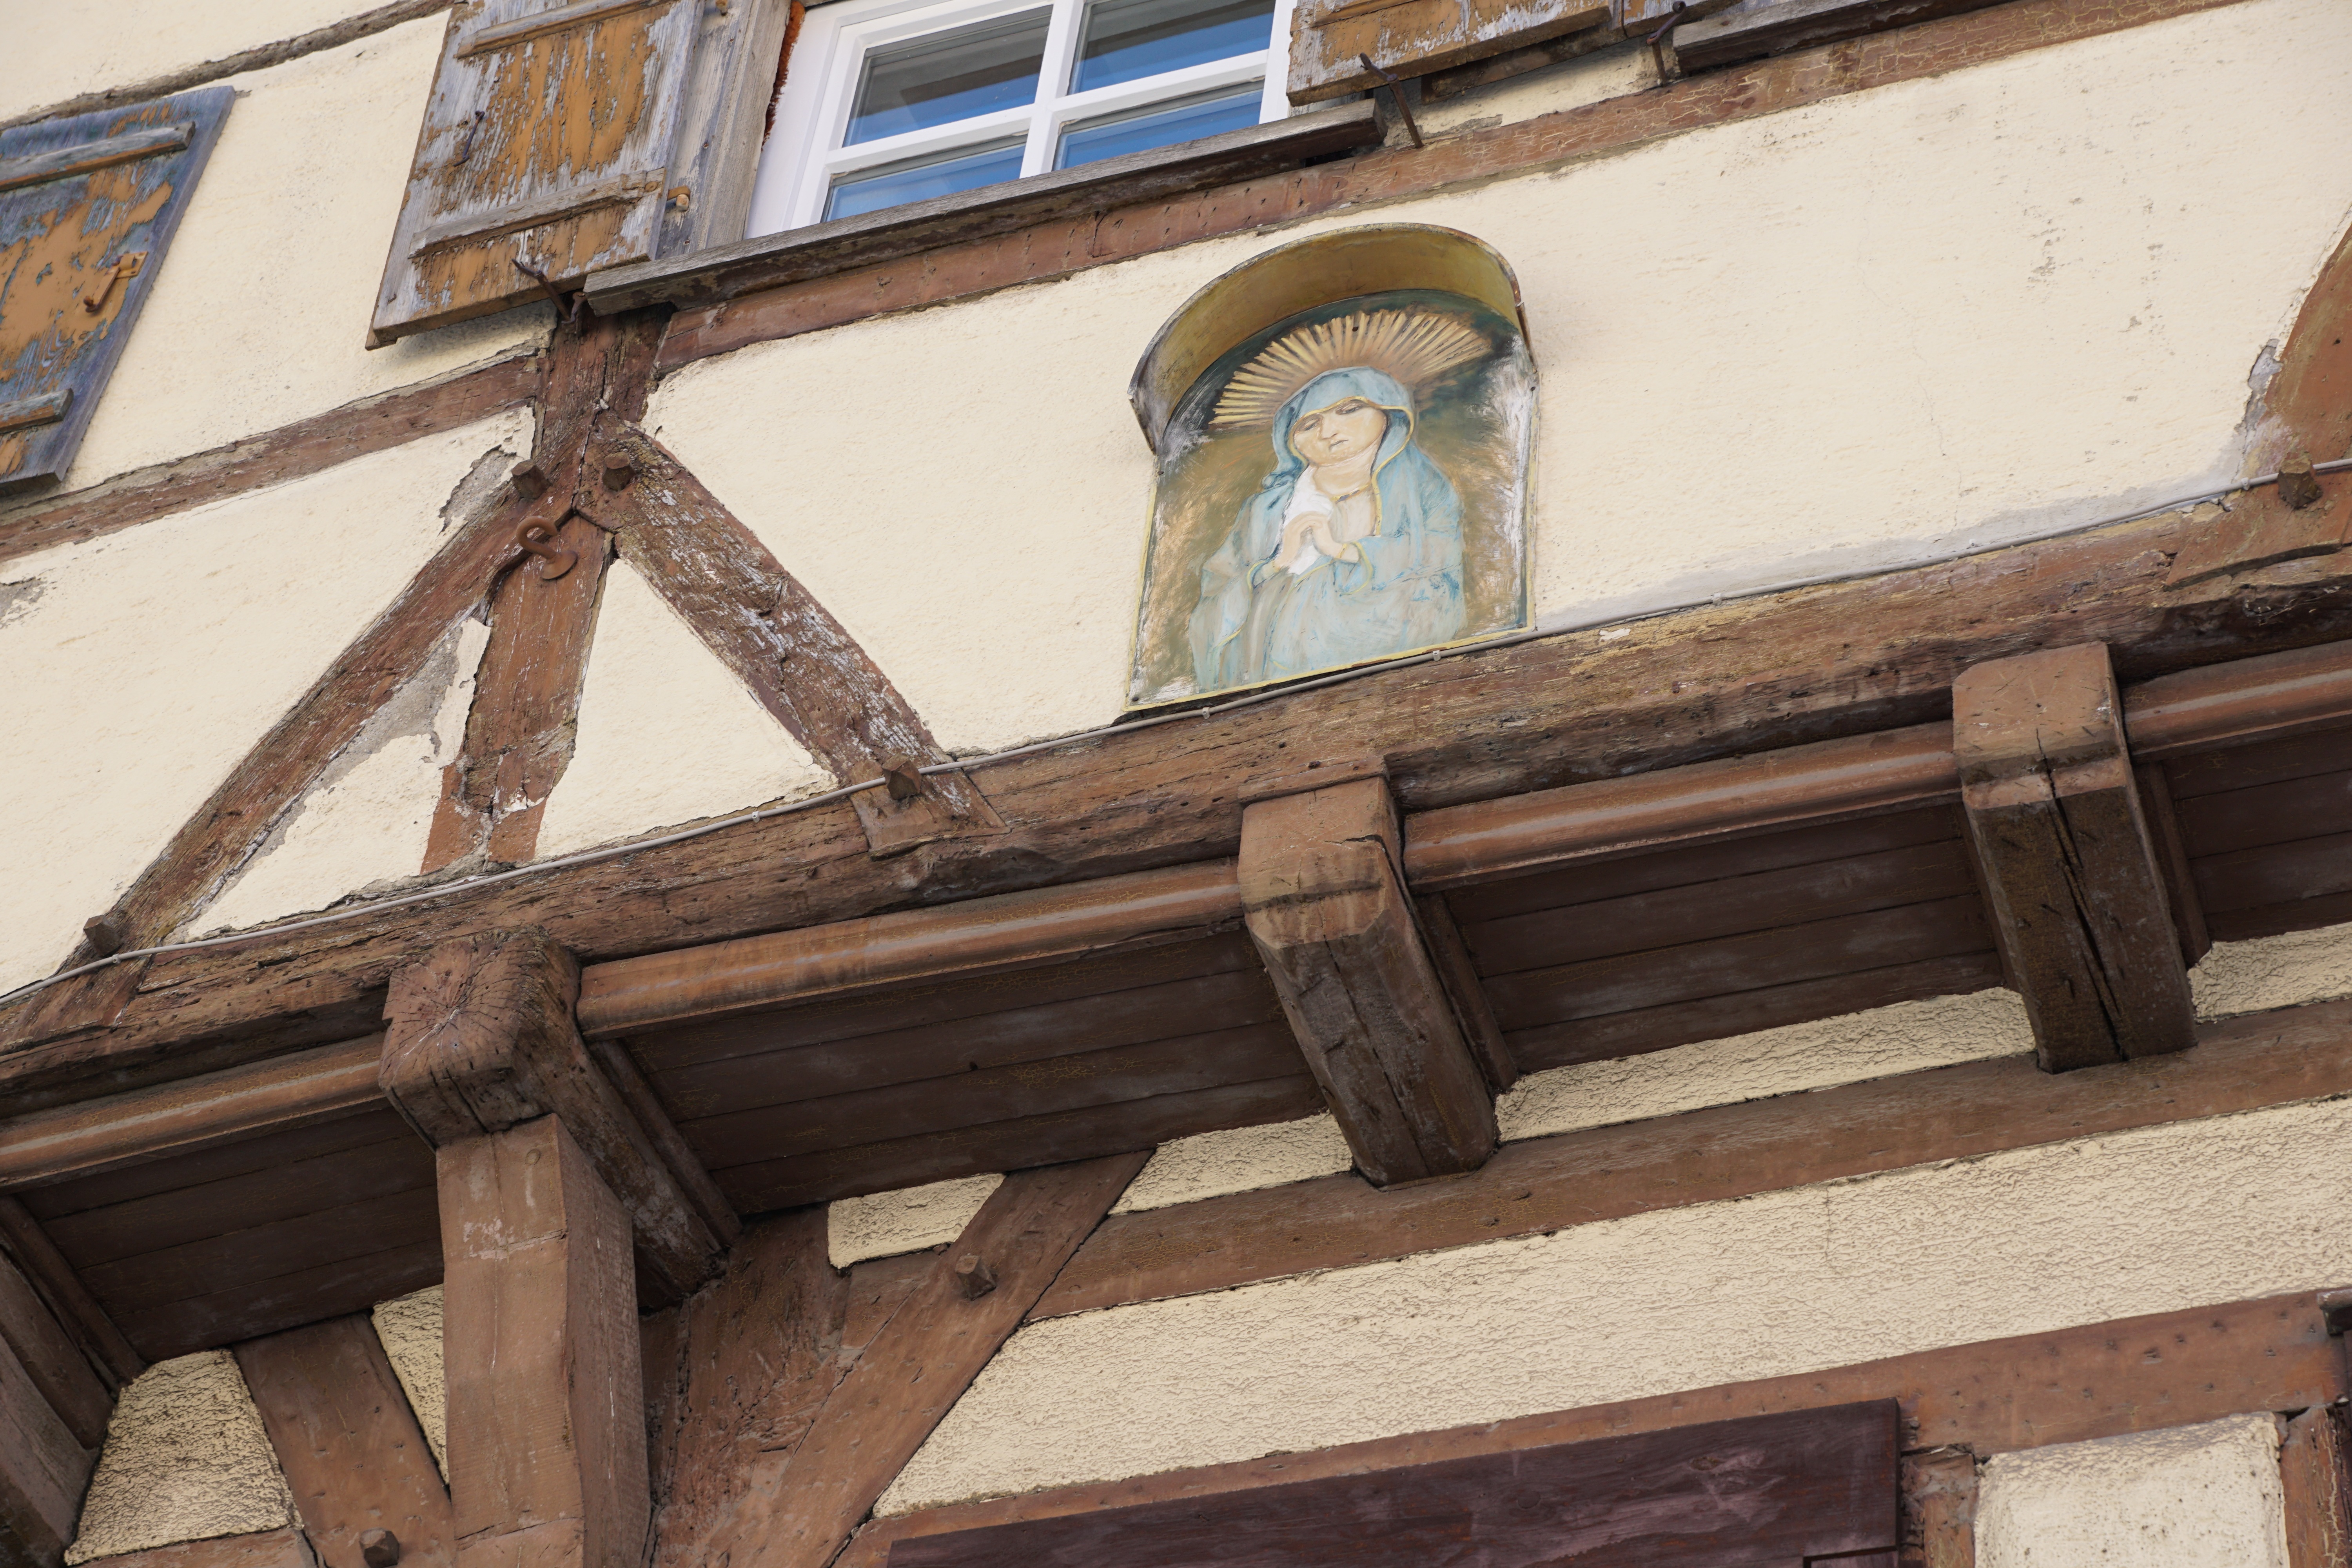
architecture, wood, road, house, window, roof, old, wall, beam, bar, balcony, facade, old town, faith, homes, maria, germany, history, icon, fachwerkhaus, quantities, ancient history